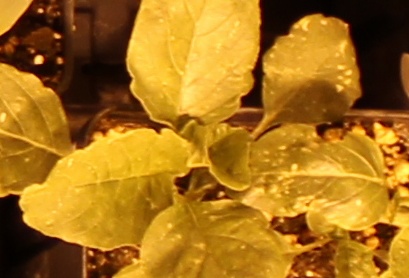
Label: Redroot Pigweed